Gabrielle Daleman

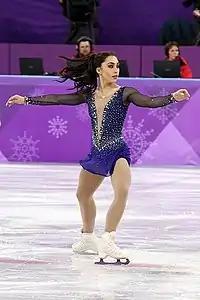
Daleman at the 2018 Winter Olympics

In early November, Daleman finished sixth at the 2017 Cup of China after winning the short program and placing seventh in the free skate. She competed with a kidney infection in China and a viral infection at the 2017 Skate America later the same month. She had the same final placement at the 2017 Skate America after placing third in the short and eighth in the free.